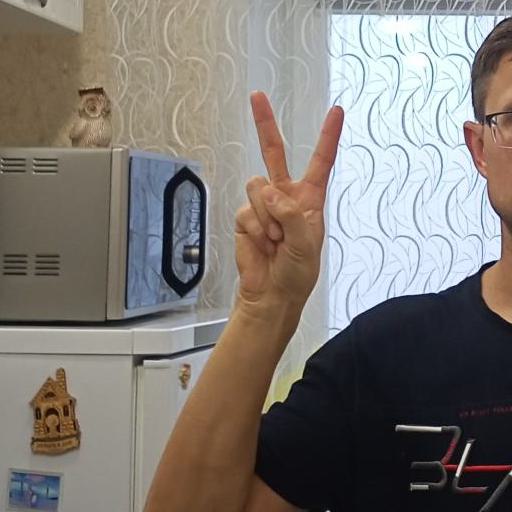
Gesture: peace